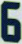
Number: 6